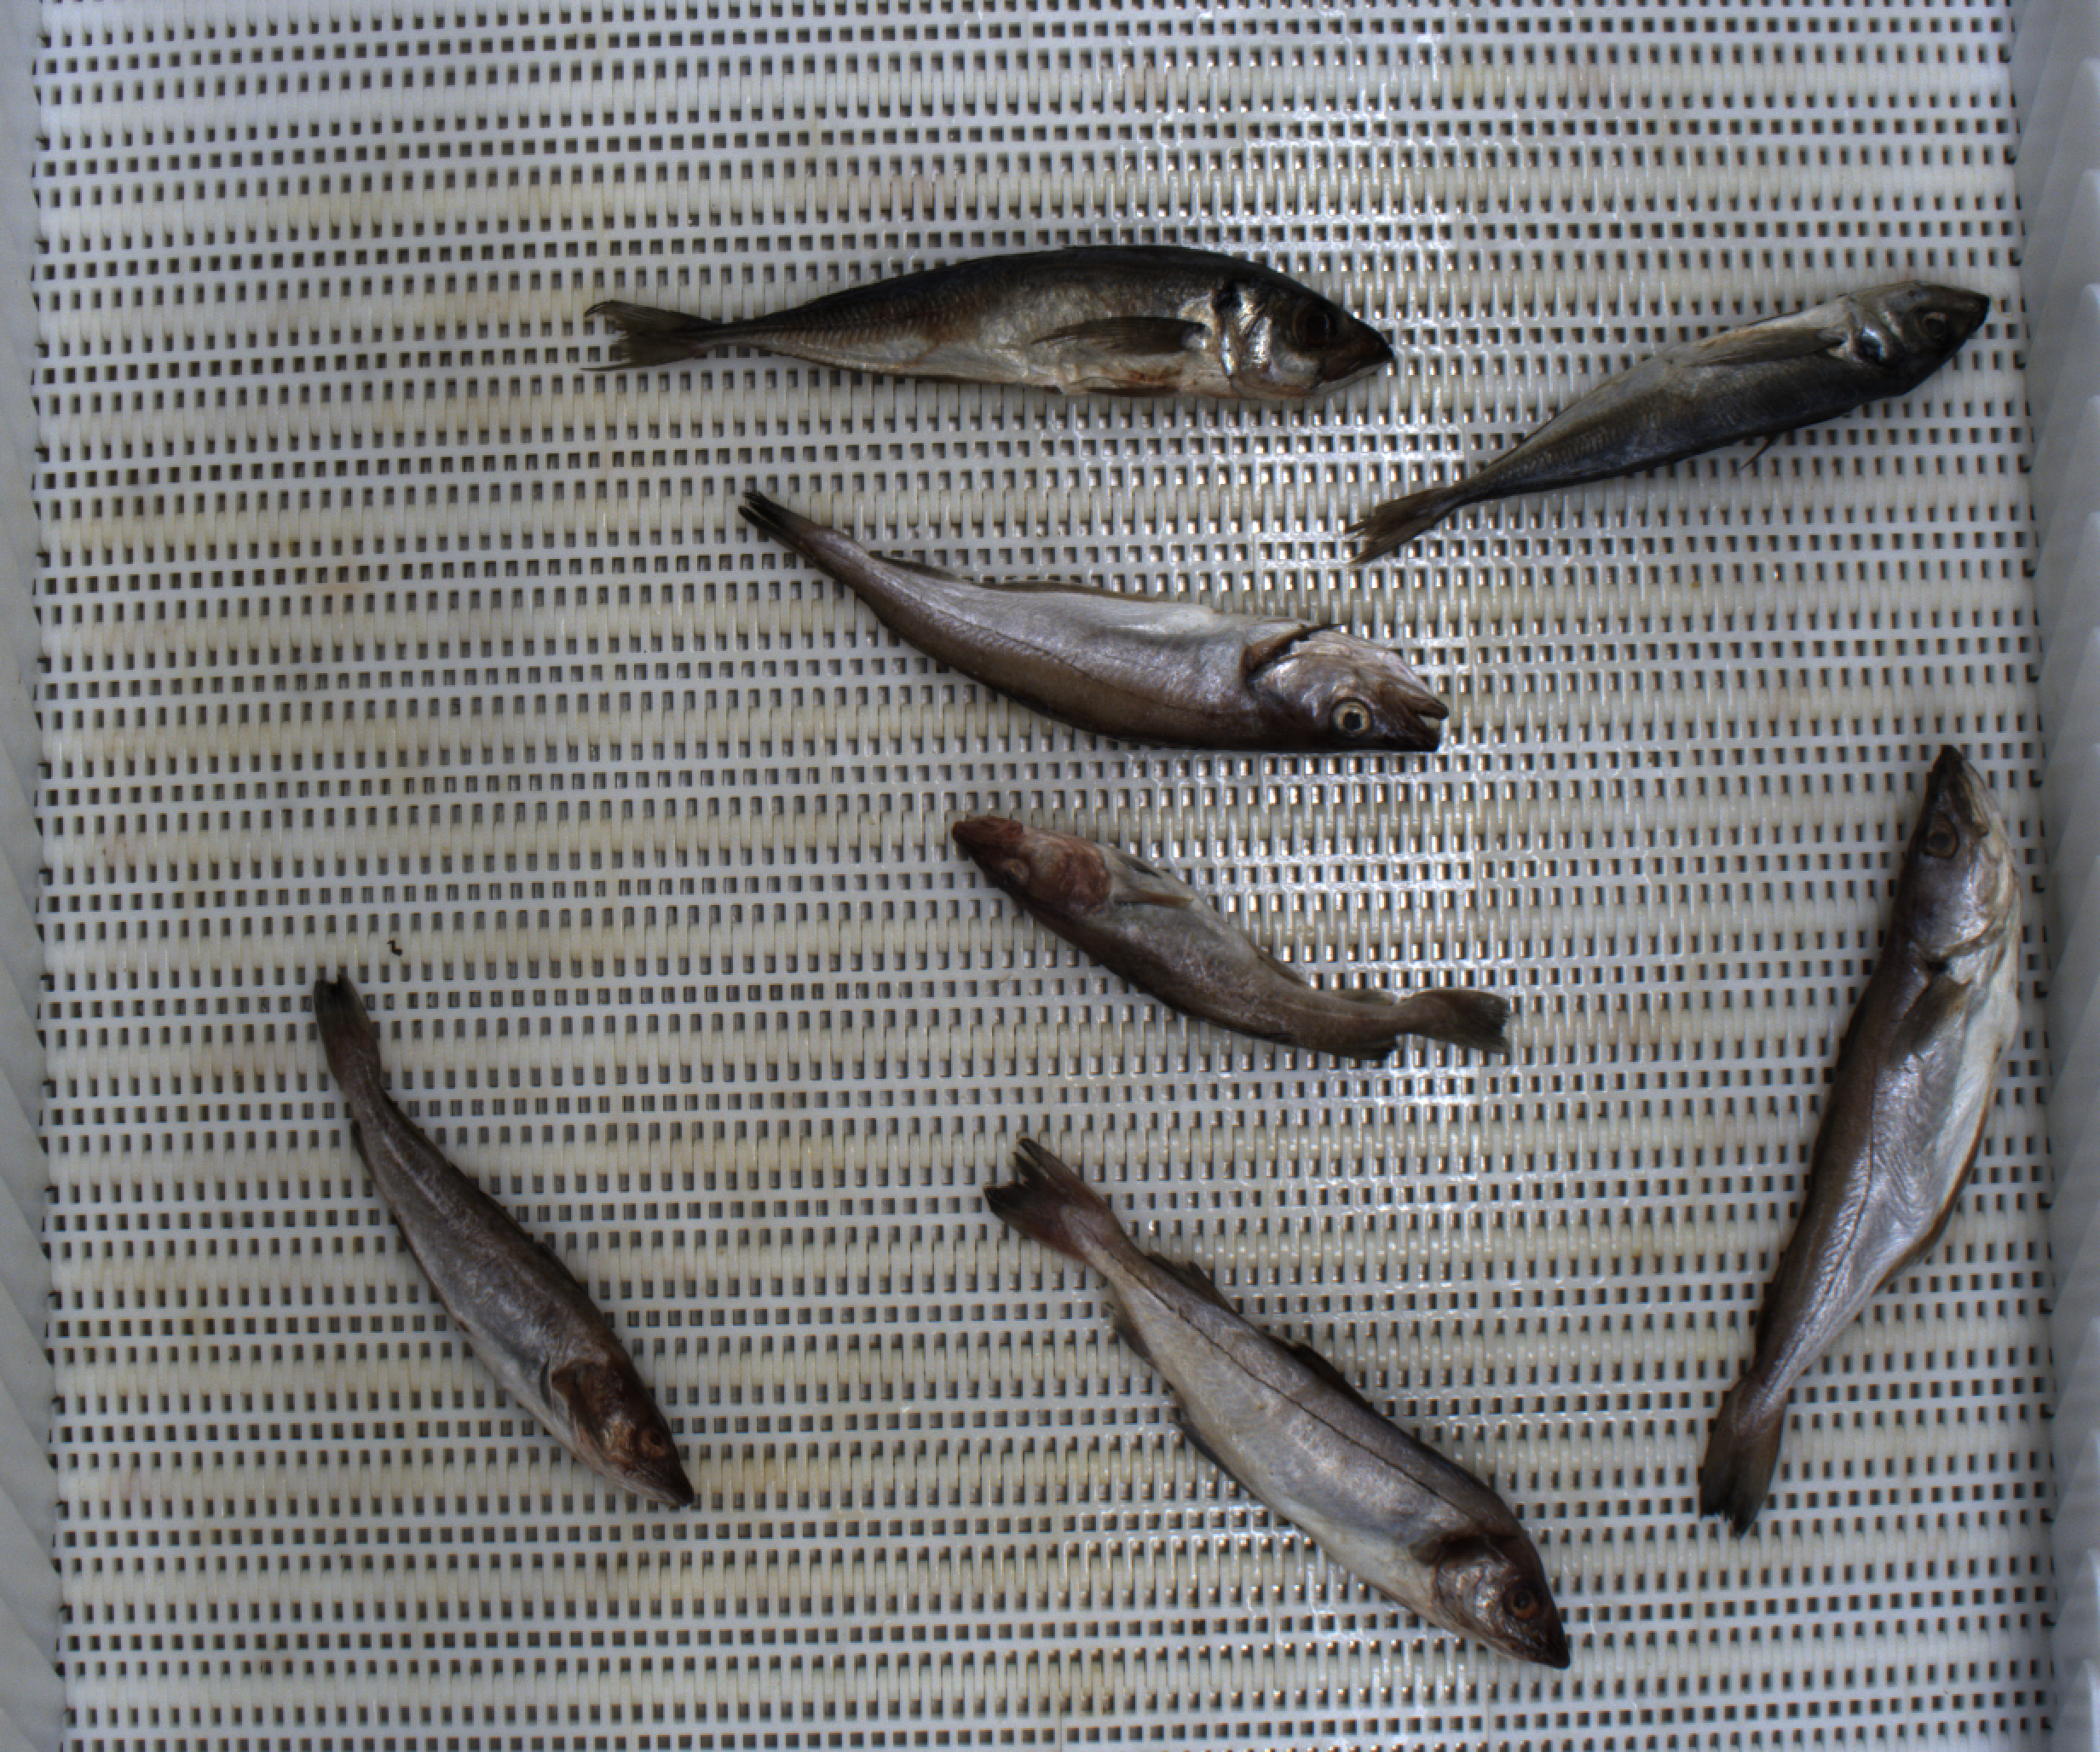
Total fish: 7
Cod: 2
Haddock: 1
Whiting: 2
Hake: 0
Horse mackerel: 2
Saithe: 0
Other: 0